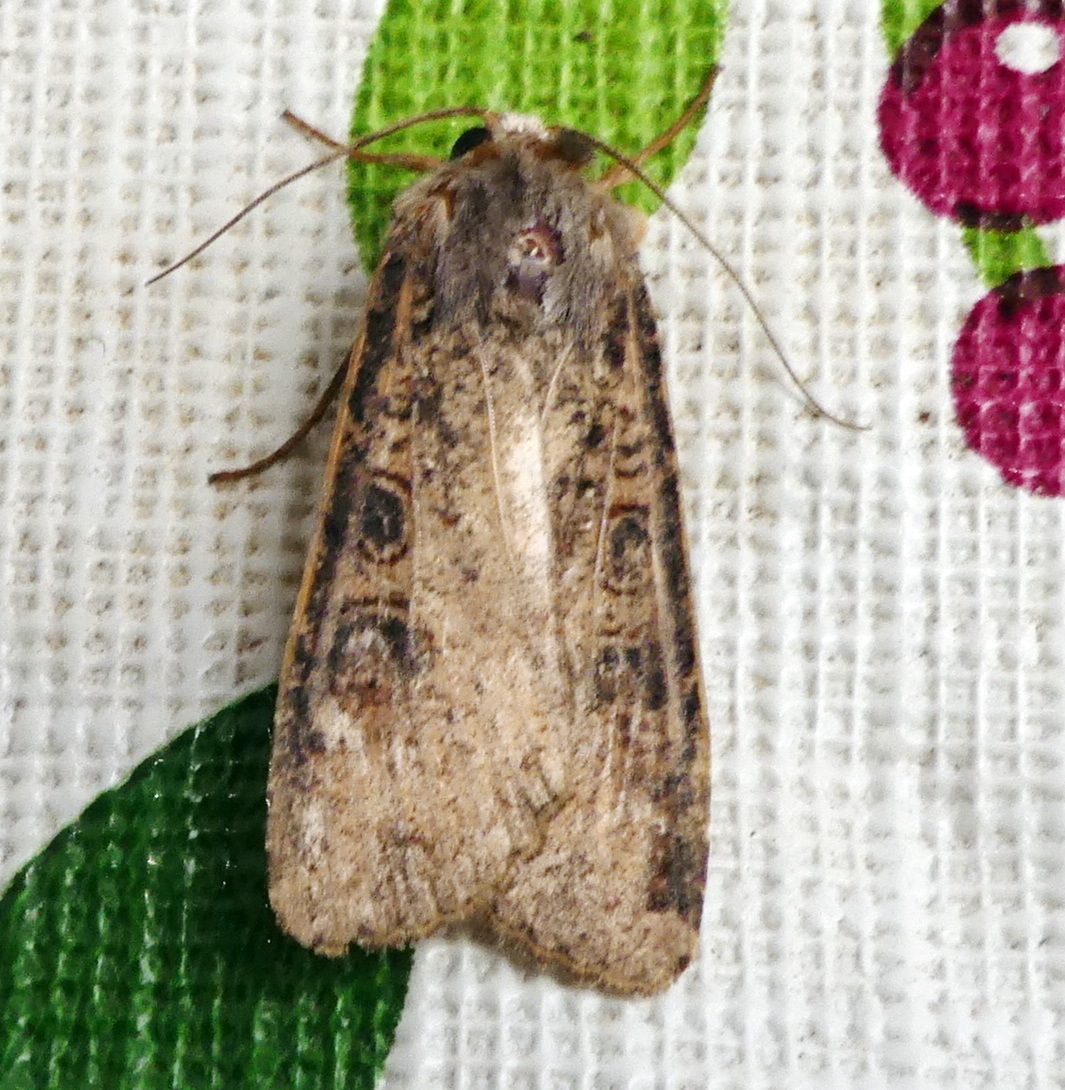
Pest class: cutworms